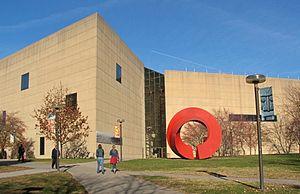
L'université de l'Indiana à Bloomington est un établissement universitaire public américain fondé en 1820, campus principal du système universitaire de l'université de l'Indiana.
Le musée d'art de l'université de l'Indiana est un musée américain situé à Bloomington, ouvert en 1941, entièrement reconstruit en 1982 par Ieoh Ming Pei. Il possède environ 40 000 pièces d'art dont 1 400 en exposition permanente.
Cette liste, forcément incomplète puisqu'il n'existe pas de catalogue raisonné des œuvres de Braque, recense en priorité, parmi les pièces les plus importantes de l'artiste, celles qui sont exposées dans des musées. Ou bien, dans le cas de collections particulières, celles qui sont le plus souvent prêtées et qui apparaissent dans les rétrospectives. Les œuvres de Georges Braque se composent principalement de tableaux, catégorie dans laquelle se trouvent les papiers collés, qui sont des compositions, à ne pas à confondre avec des collages. L'artiste a aussi réalisé des livres d'artistes, des lithographies, des eaux-fortes, des sculptures, des tapisseries et des bijoux.